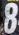
Number: 8